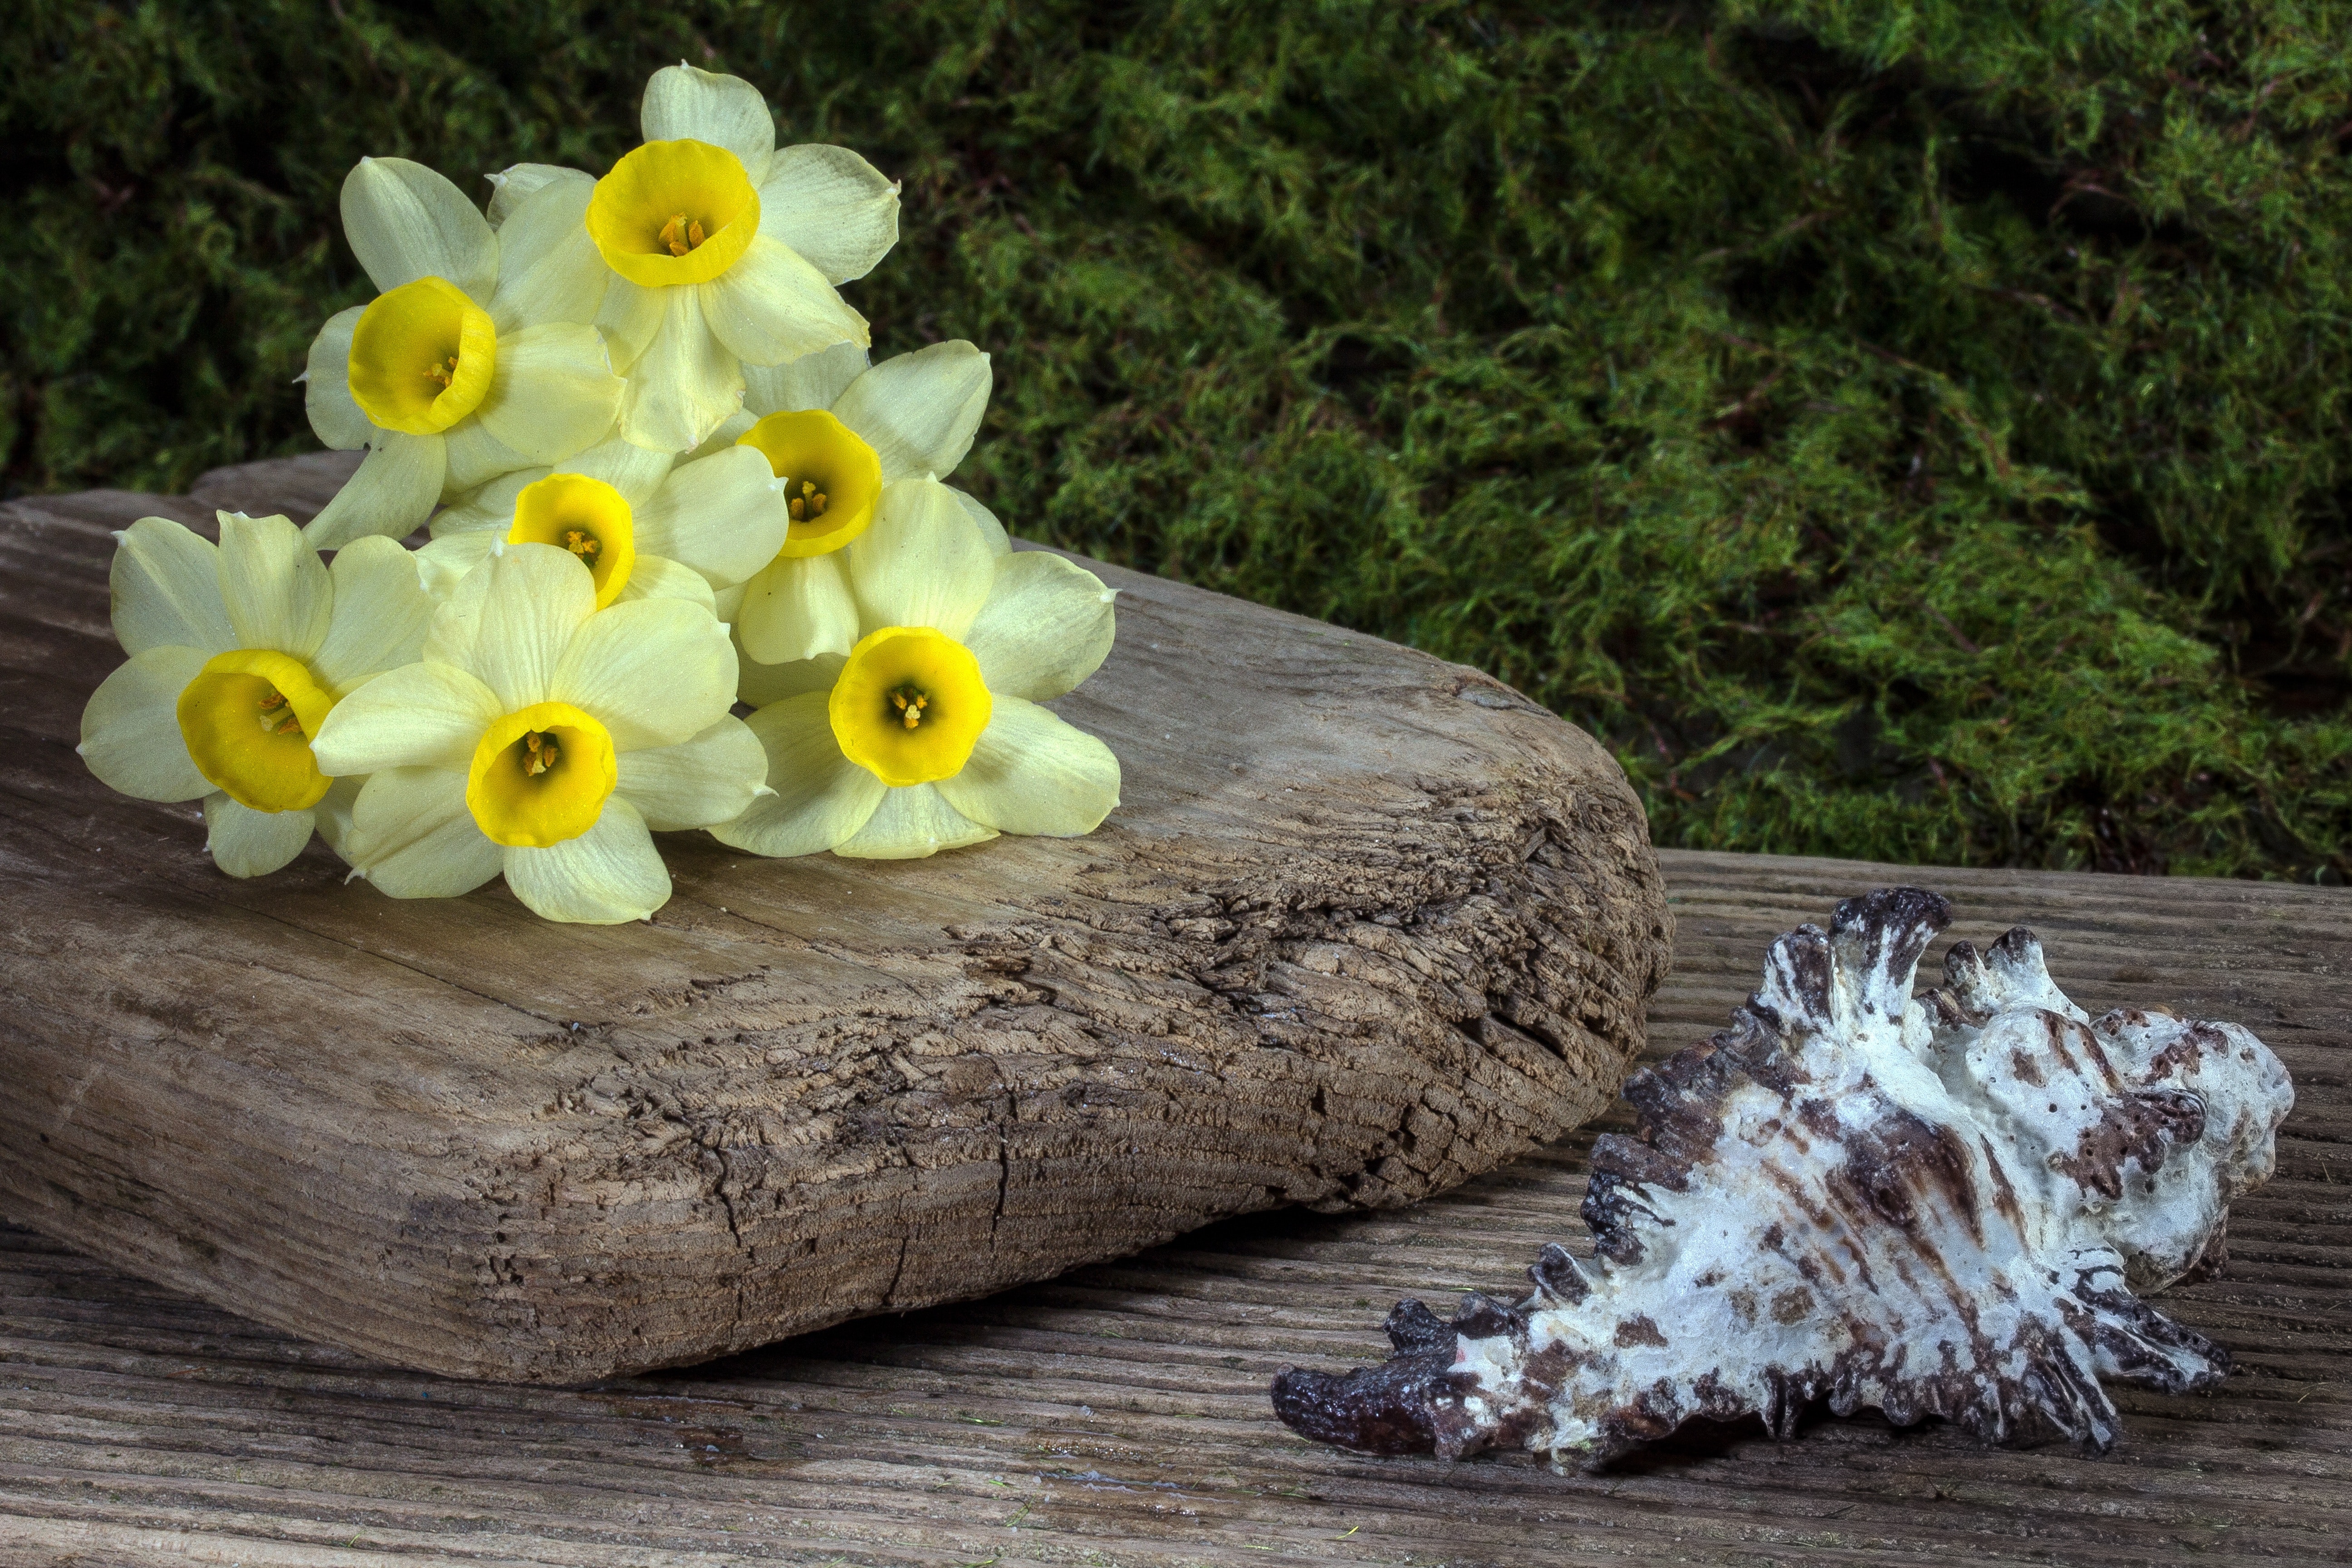
flower, yellow, plant, spring, narcissus, floristry, still life, tree, petal, floral design, bouquet, wildflower, cut flowers, wood, flower arranging, flowering plant, amaryllis family, trunk, tree stump, perennial plant